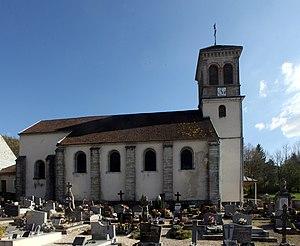
Église de Rurey (Doubs).
Rurey est une commune française située dans le département du Doubs en région Bourgogne-Franche-Comté.